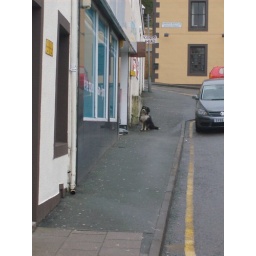
This is in Portree, the capitol of Skye! There was a cute dog waiting for his person outside the market.